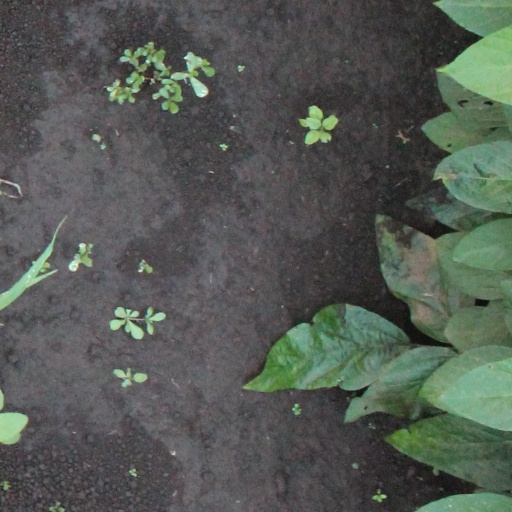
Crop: soybean